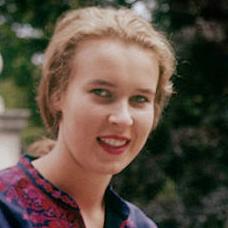
Age: 19